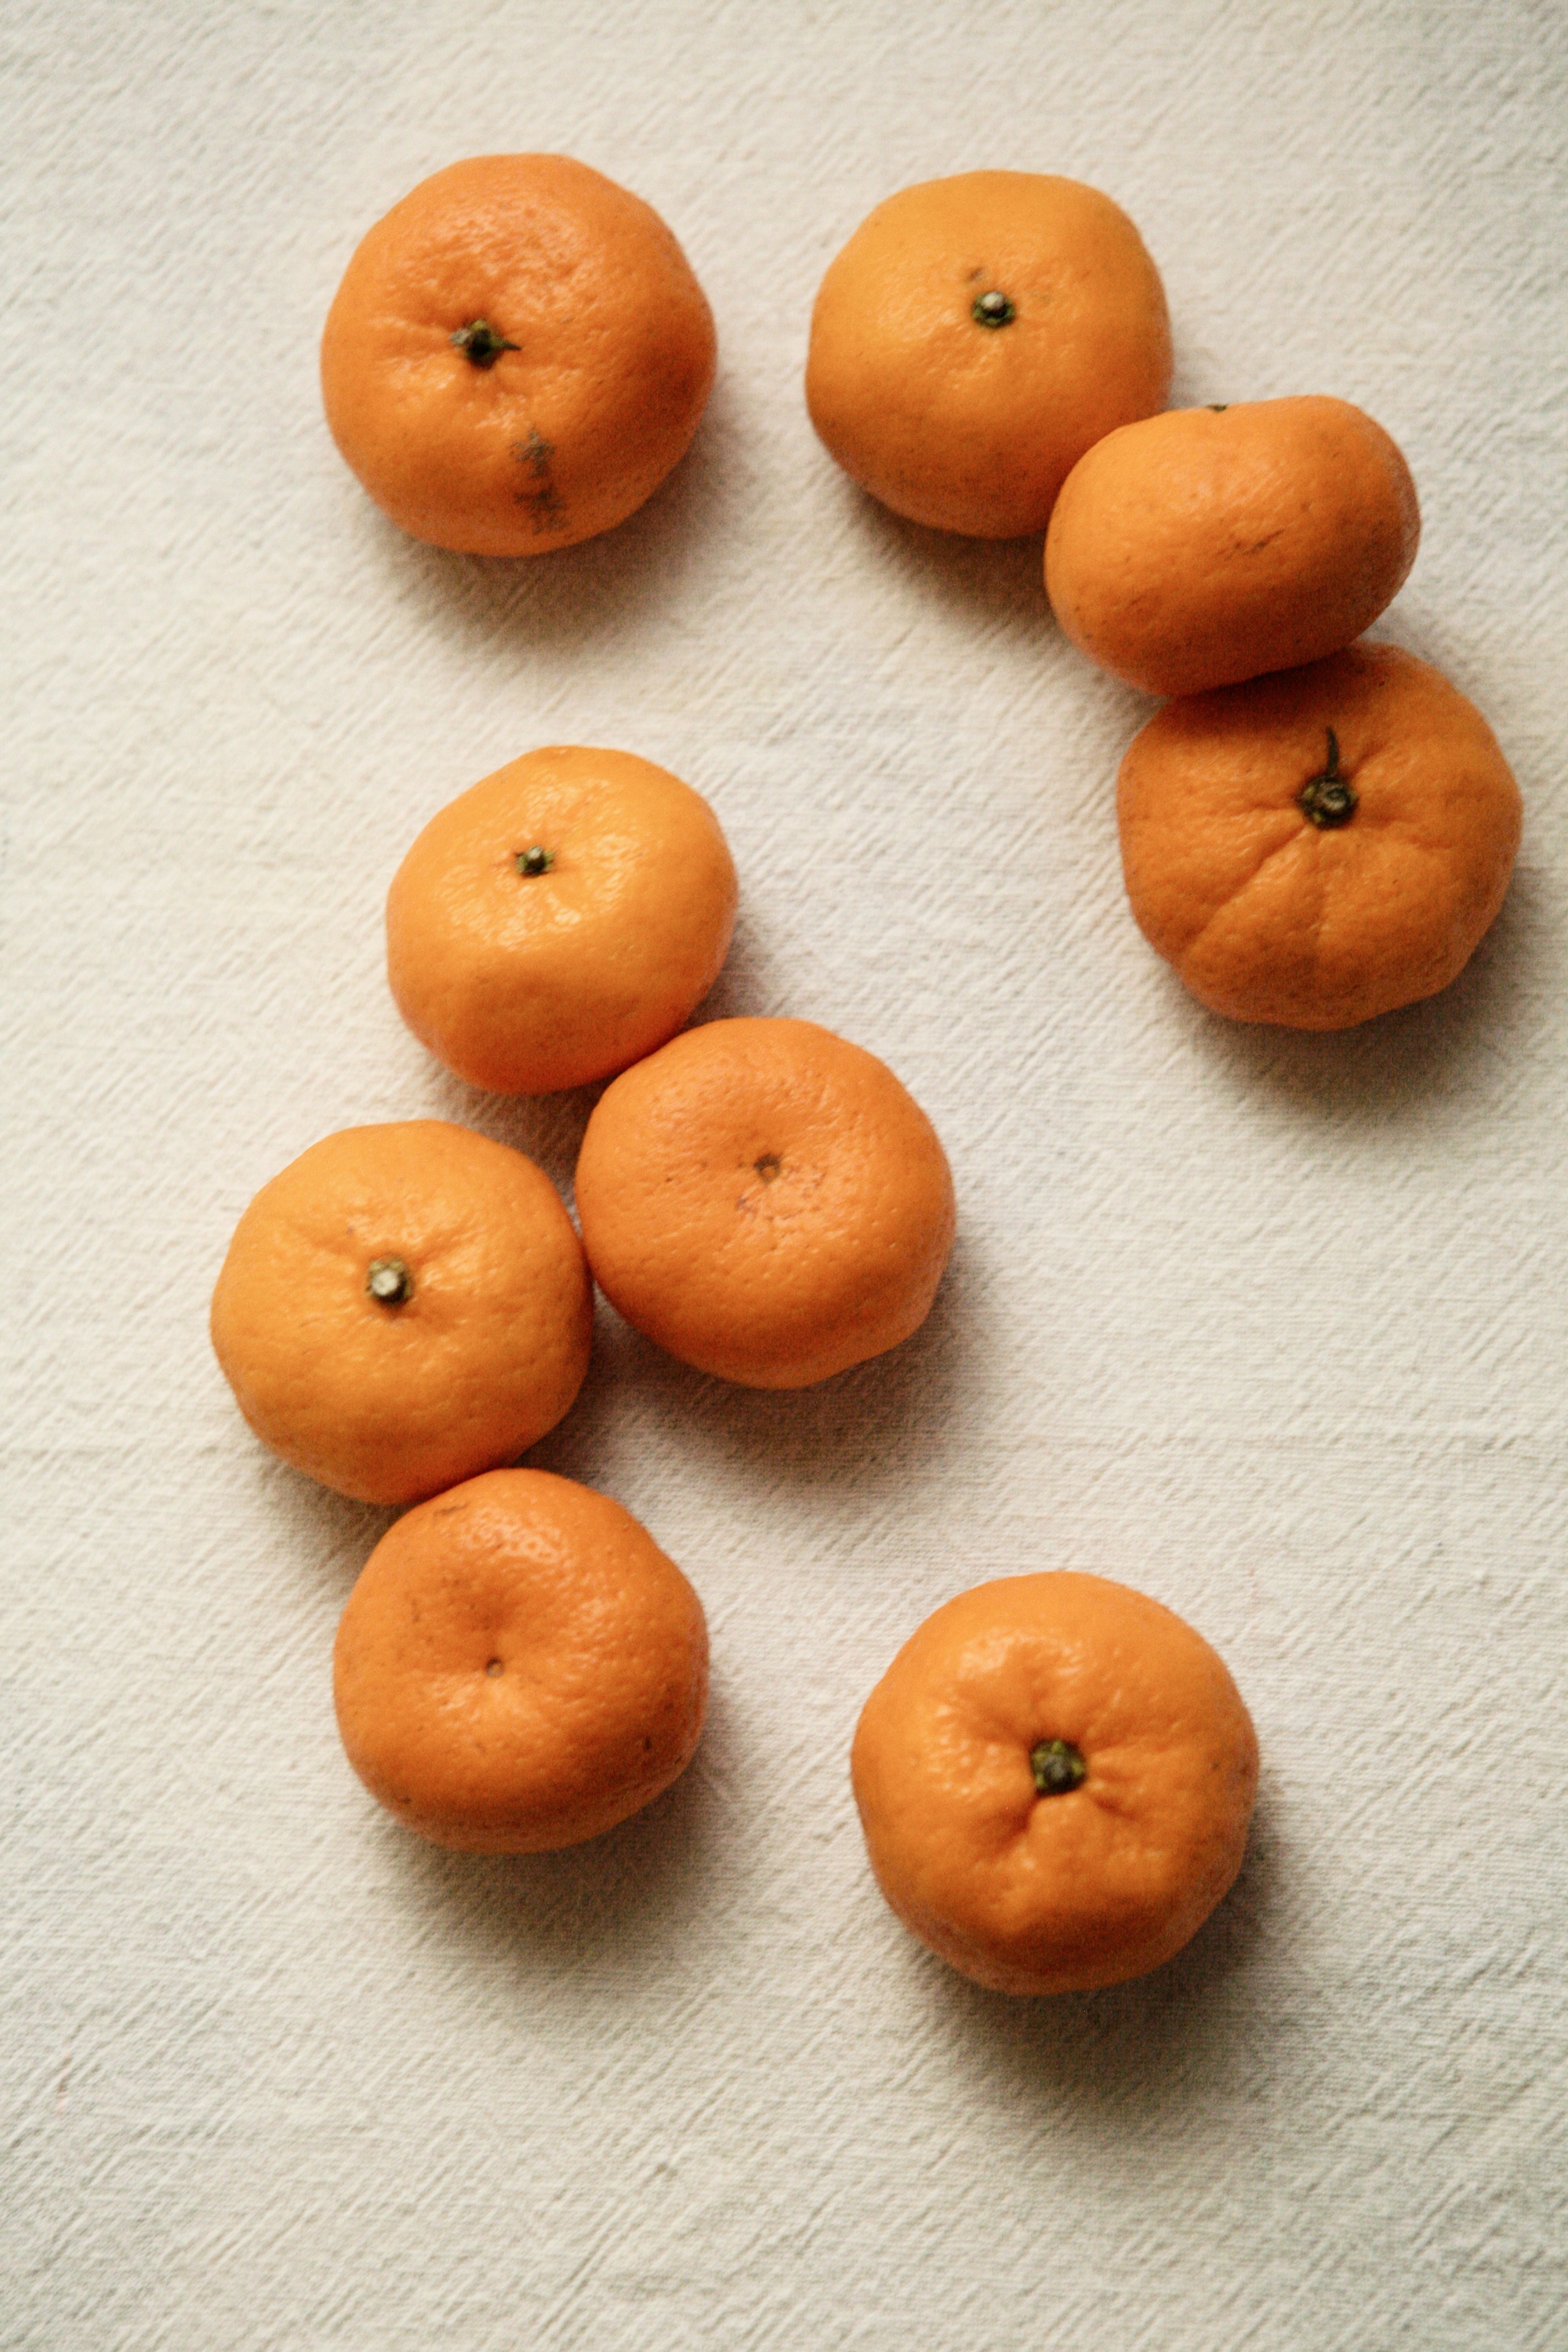
plant, fruit, food, produce, baking, dessert, baked goods, flowering plant, land plant, snack food, cookies and crackers